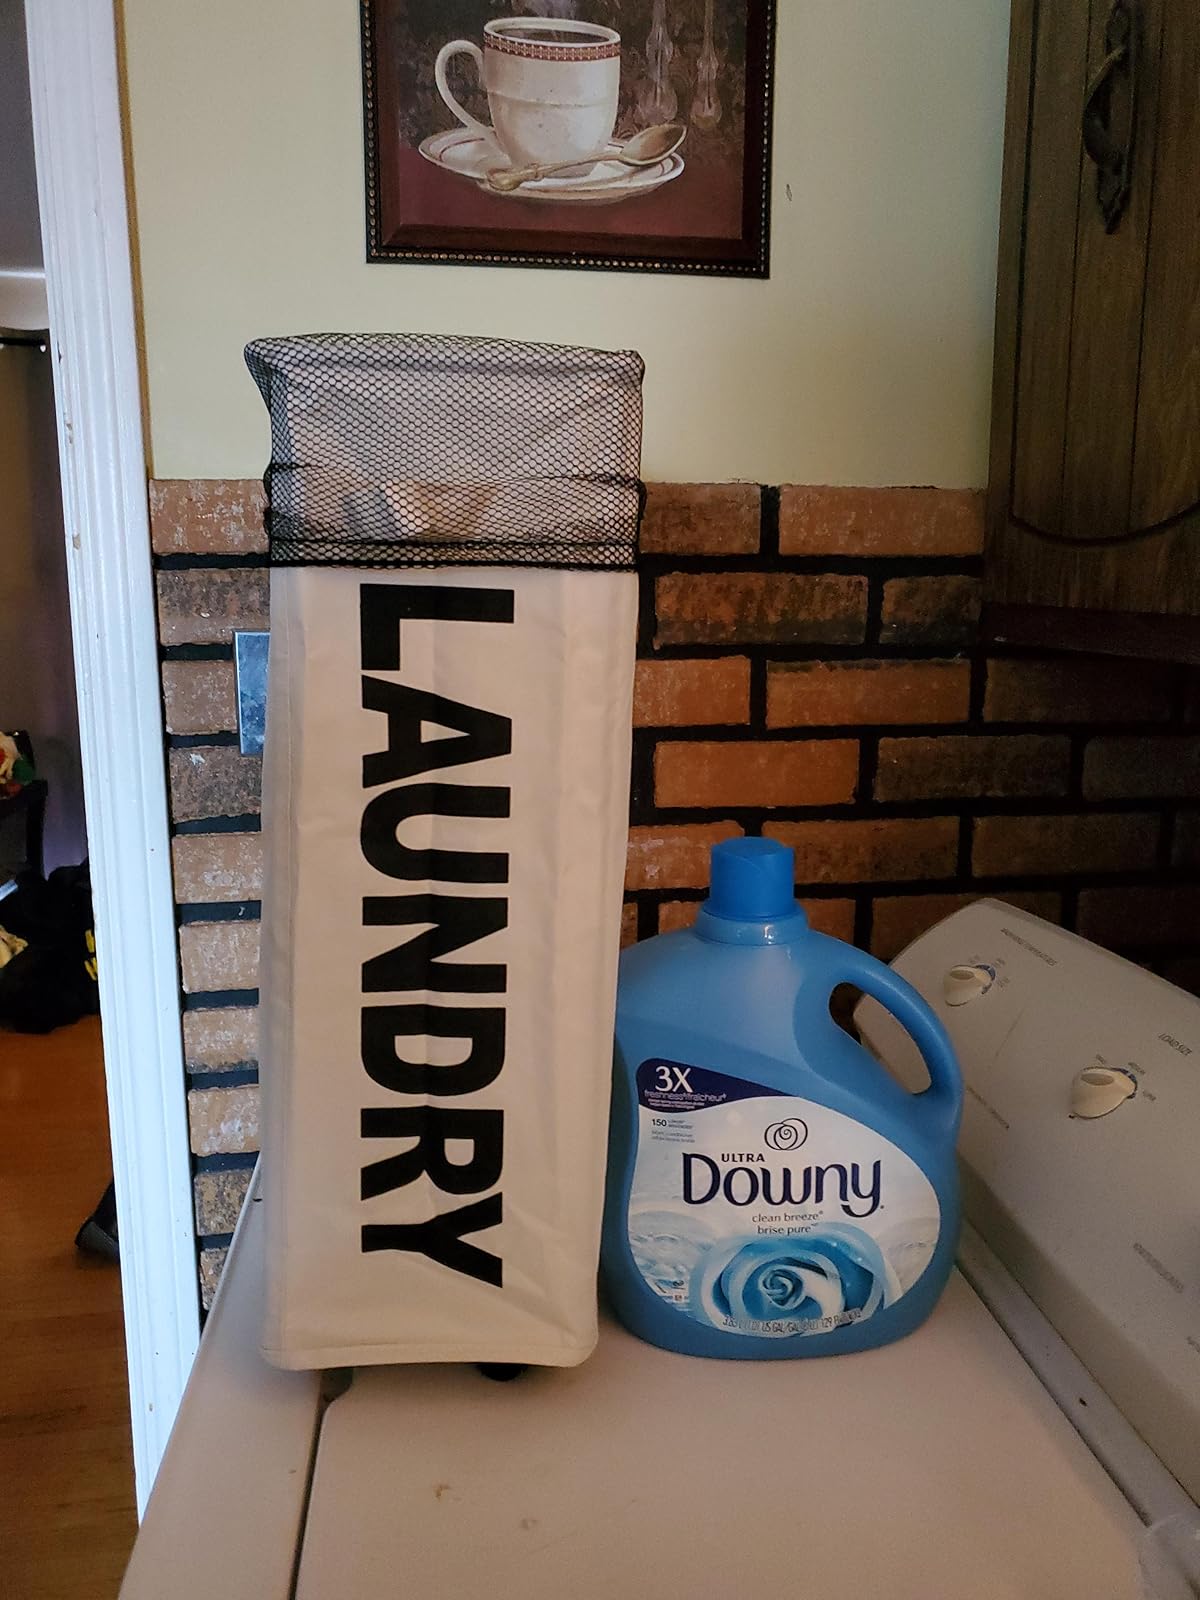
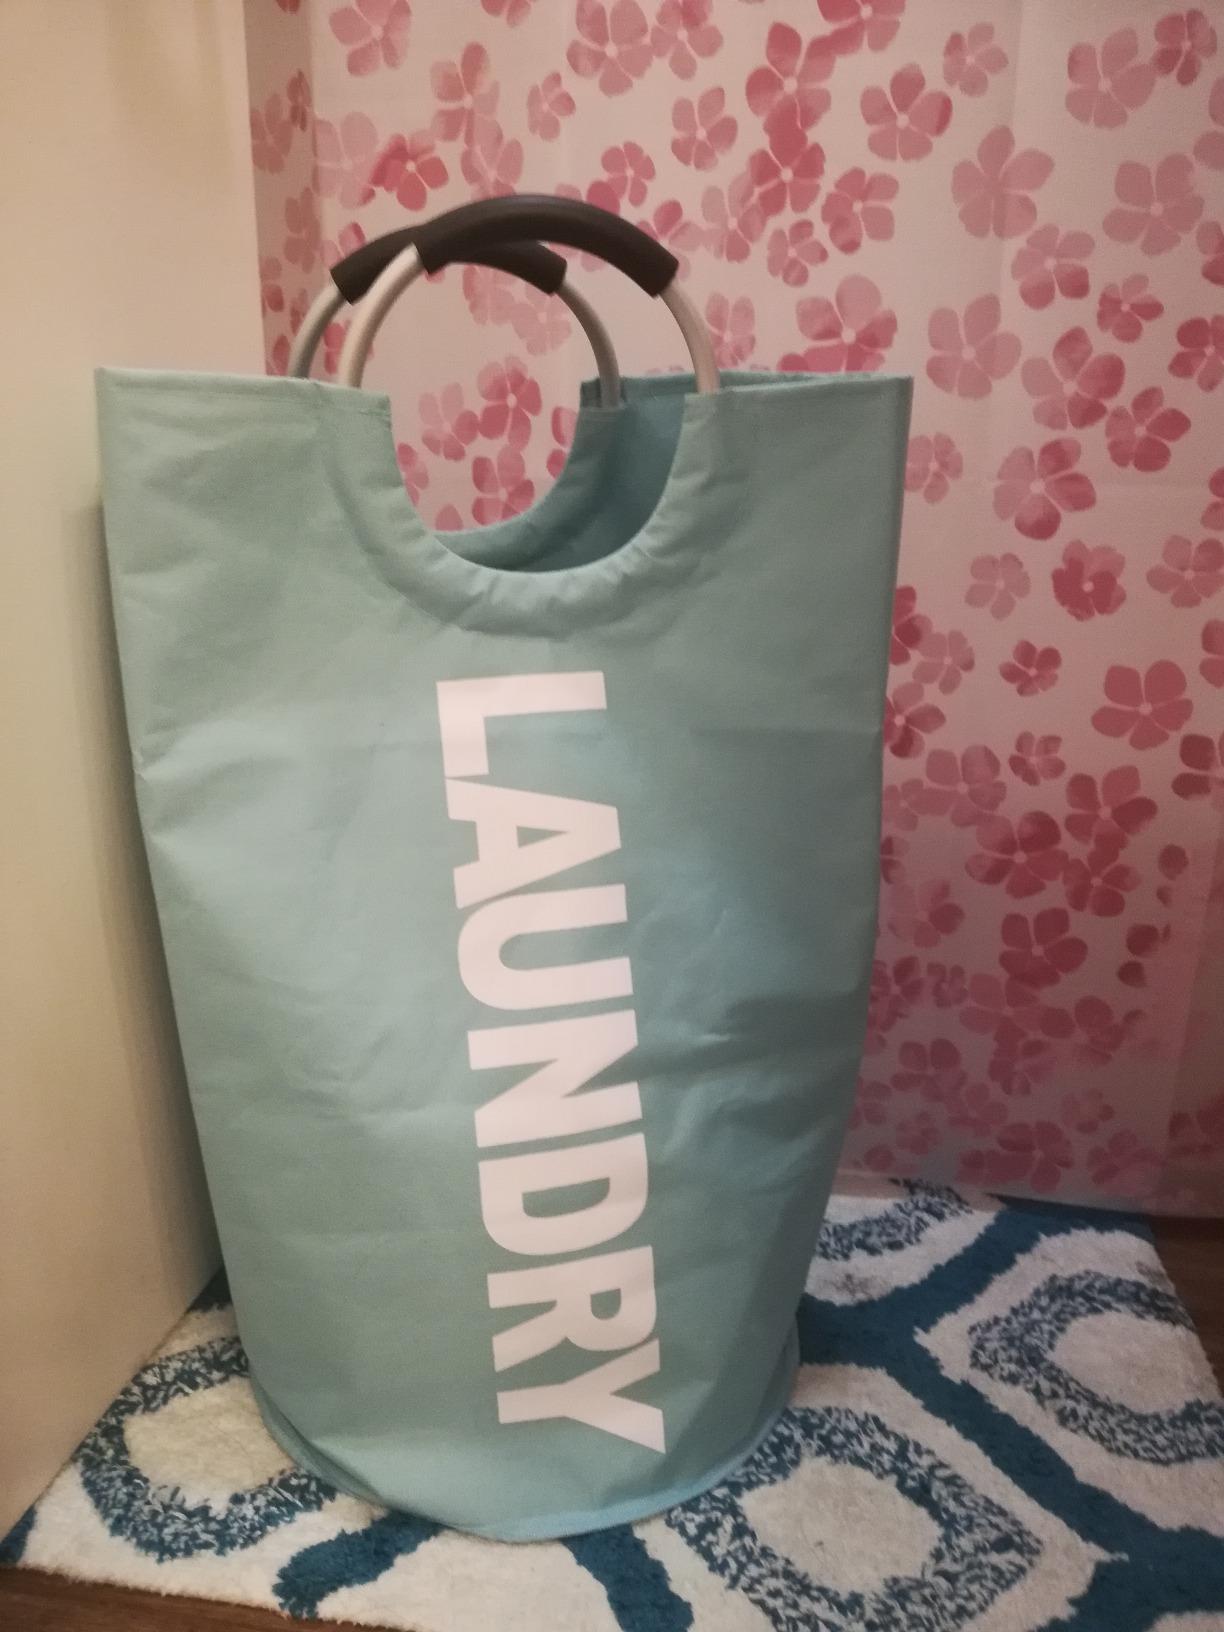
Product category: items_hamper
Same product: no